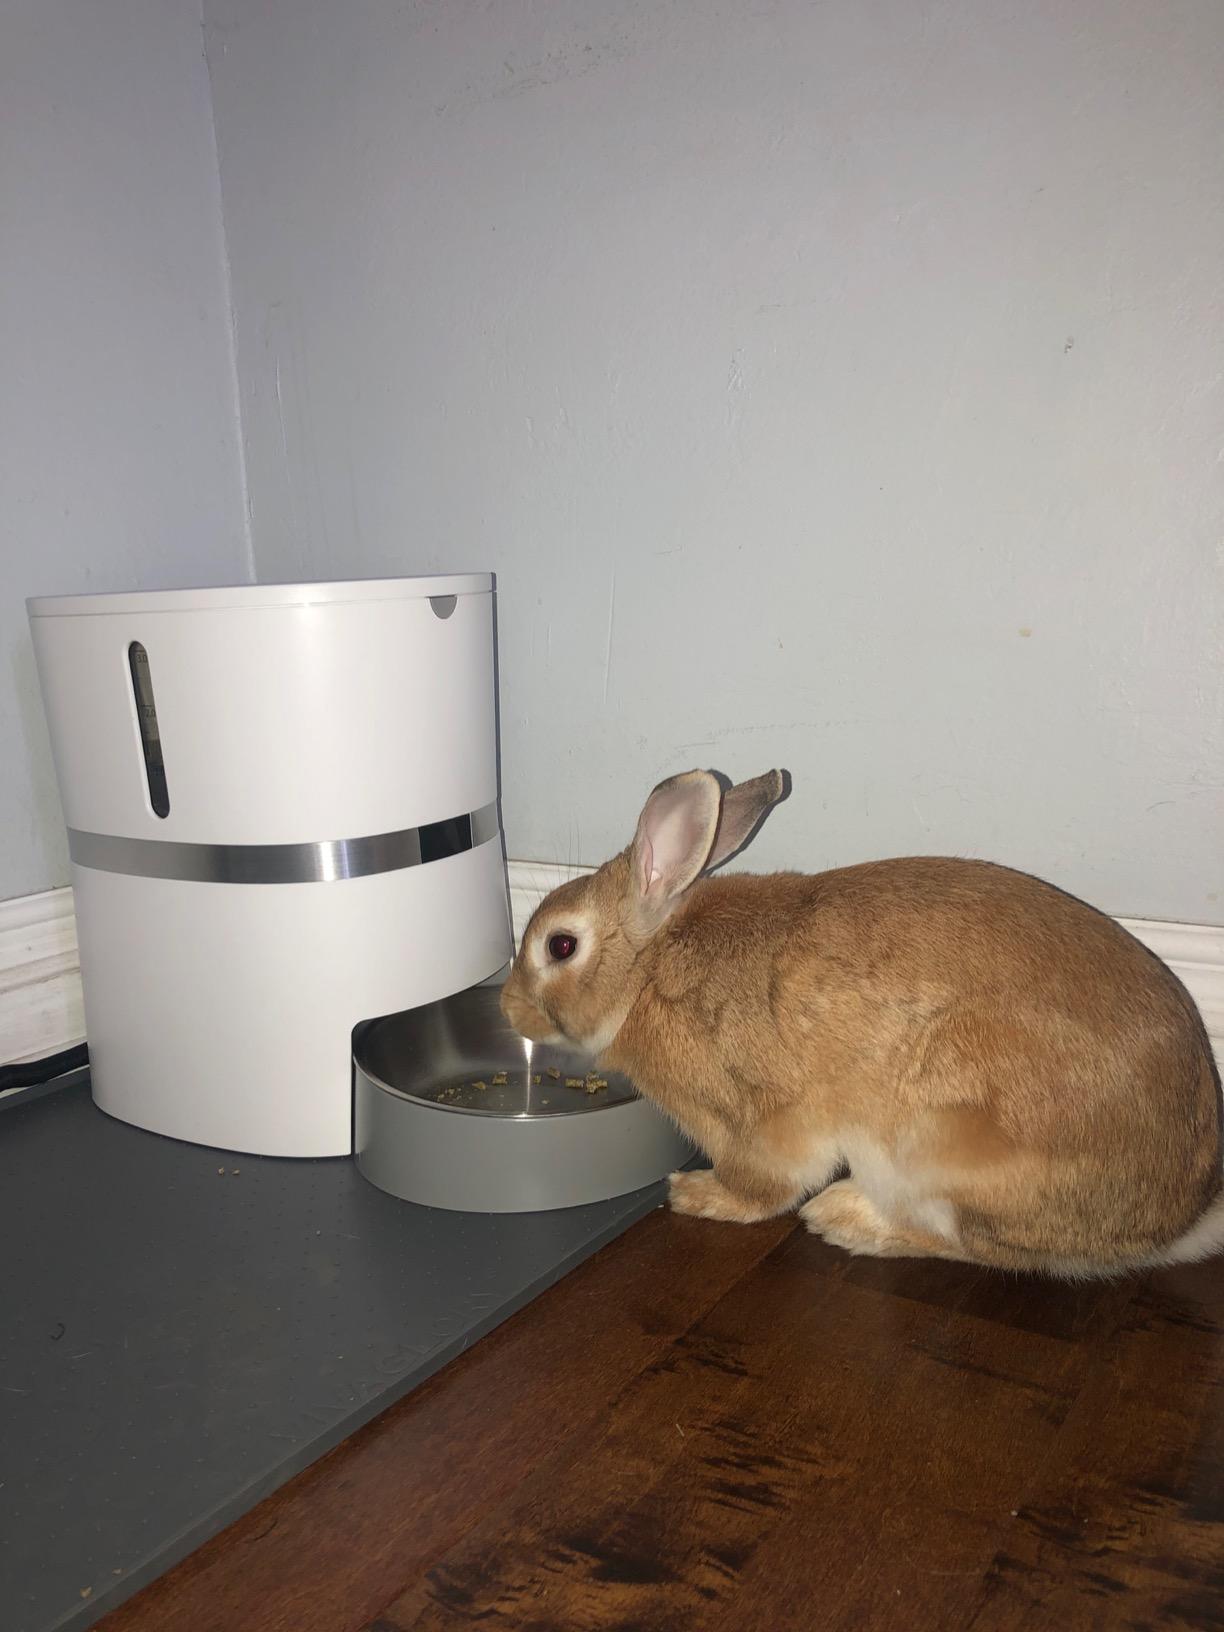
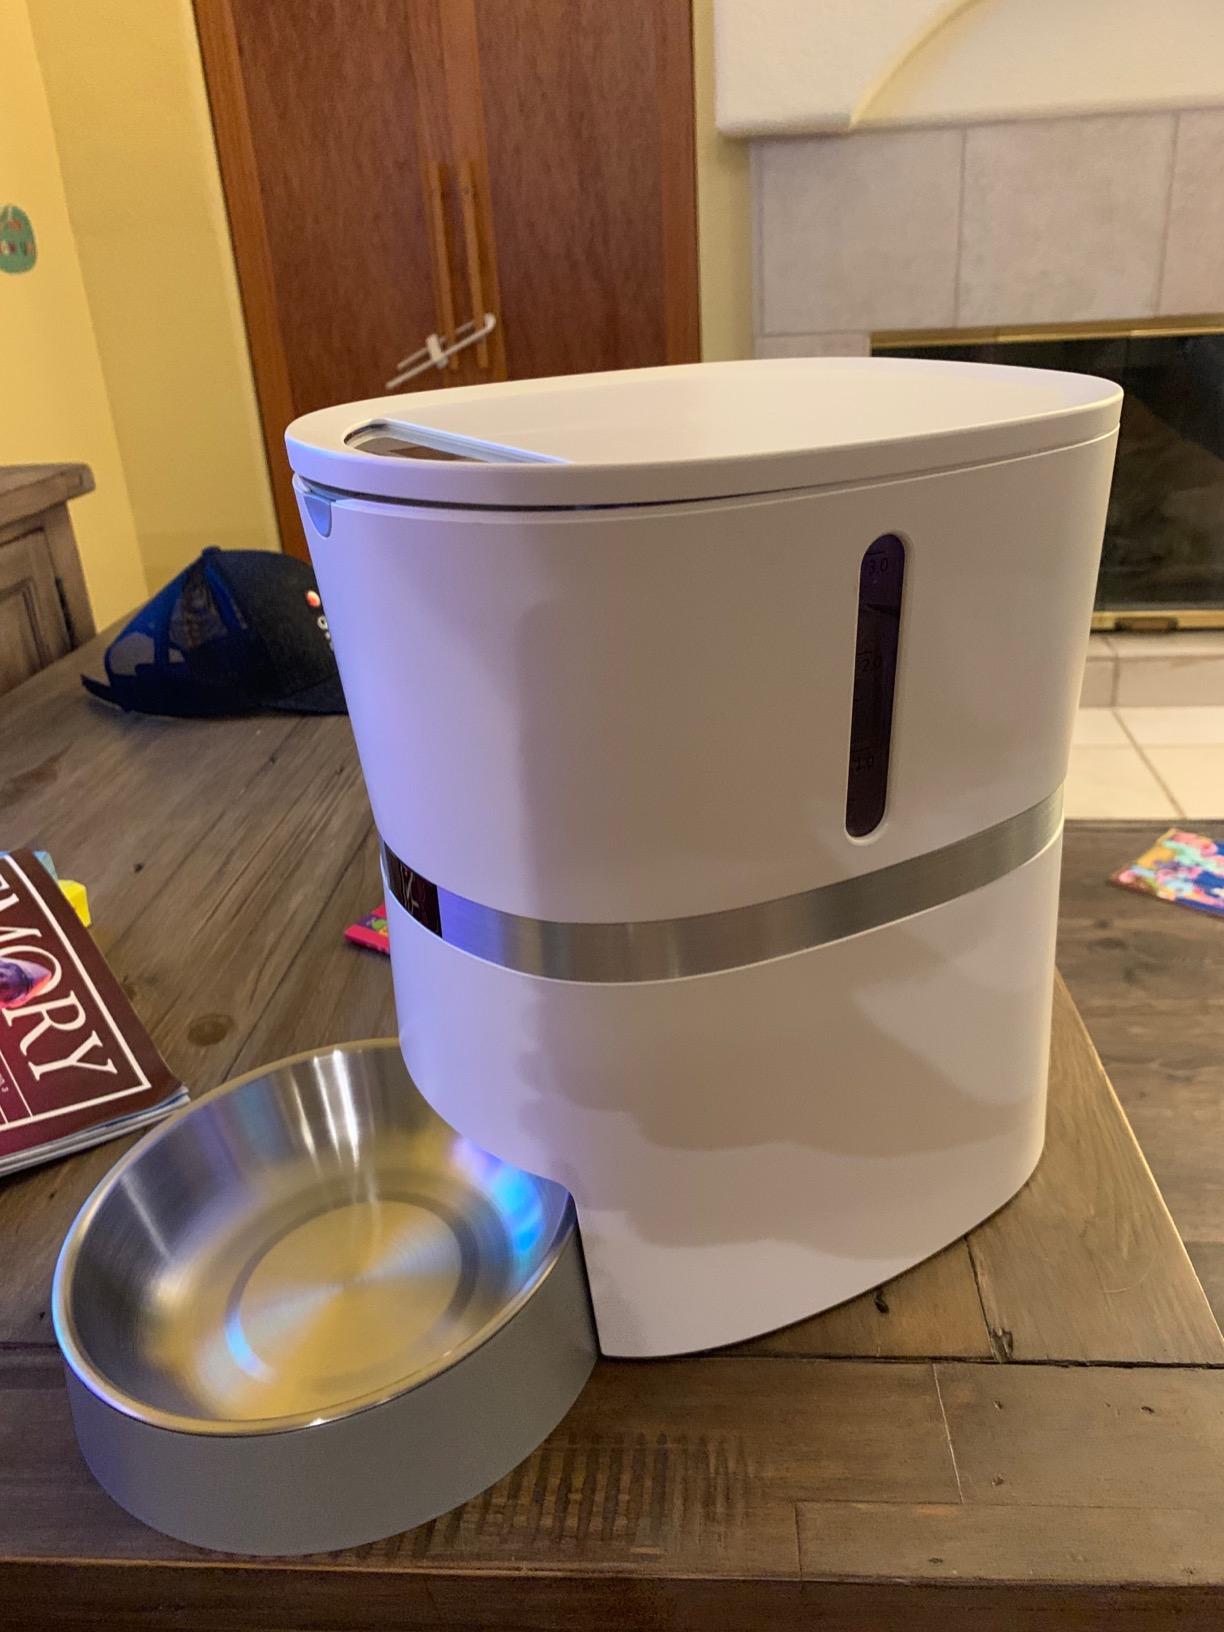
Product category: items_feeder
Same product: yes